Skagen Painters

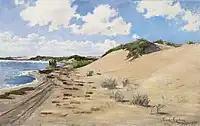
Carl Locher, "Mail Coach on Skagen Beach" (c. 1890)

In 1876 and especially in 1877, several other artists spent the summer in Skagen, using the Brøndums' house for accommodation and their frequent gatherings. Michael Ancher made Skagen his new home. He became engaged to Anna Brøndum in 1878 and married her in 1880. Their home then became a focal point for the artists, especially after King Christian IX bought Ancher's painting "Will He Round the Point?". Anna Ancher first took a serious interest in painting after the artists began to stay in her family's inn, leaving their paintings to dry in their rooms when they left for the day. She studied them carefully and in 1875 attended Vilhelm Kyhn's art school in Copenhagen. She was later influenced by Christian Krohg, who taught her the art of painting people in their everyday lives and making full use of colour. Krohg first came to Skagen in the summer of 1878, encouraged by Georg Brandes, whom he had met in Berlin. He brought many of the latest international art trends with him, influencing the other members of the group. His encounters with the local population also exerted a strong influence on his own work.